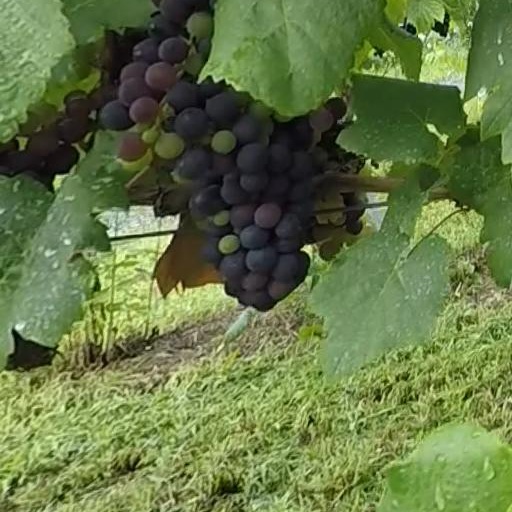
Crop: grape